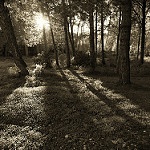
Label: forest